Slavery in Malta

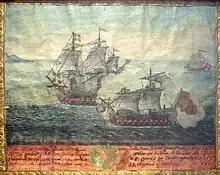
Painting of a Hospitaller ship engaging an Algerian vessel, 1719

Slavery was practiced in Malta from classical antiquity to the early modern period, as was the case in many countries around the Mediterranean Sea. Sources dating back to when the islands were under Arab rule during the Middle Ages attest to the presence of slavery but lack details regarding the slaves' ethnic and religious backgrounds. When the islands were part of the Kingdom of Sicily during the late medieval period, it is apparent that many black Africans were domestic slaves on the islands.